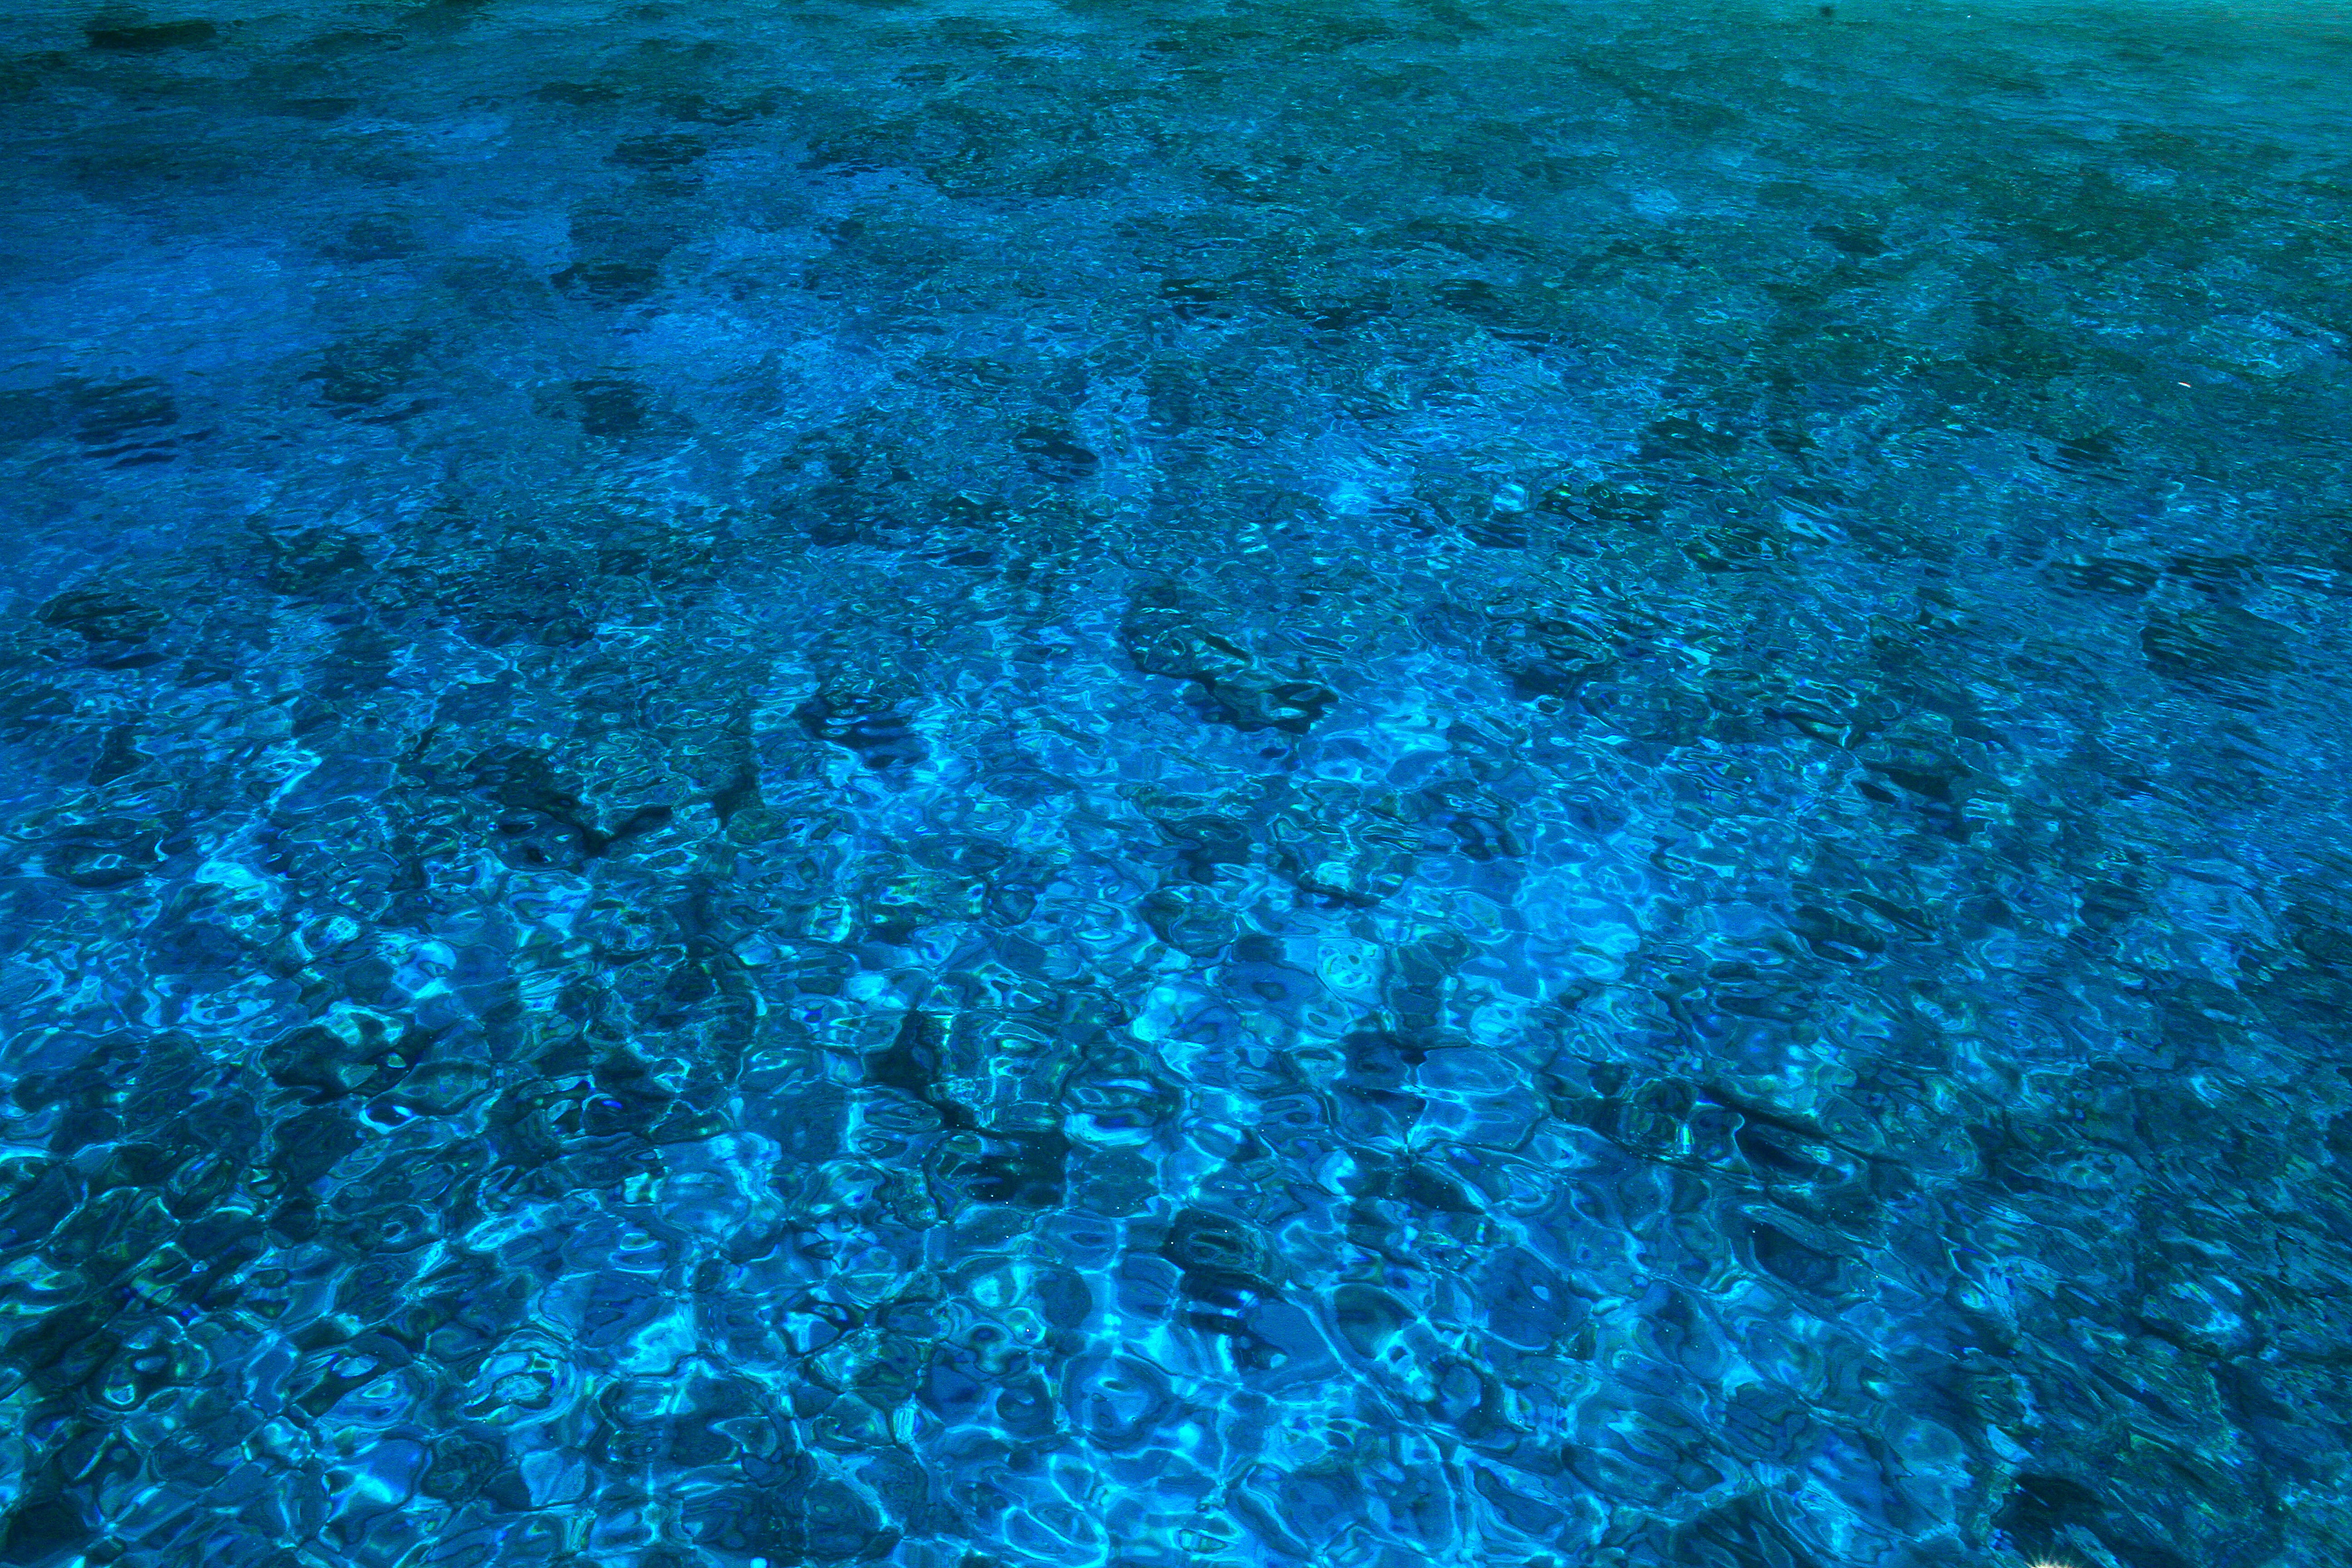
beach, sea, ocean, summer, underwater, biology, blue, coral, coral reef, reef, greece, zakynnthos, marine biology